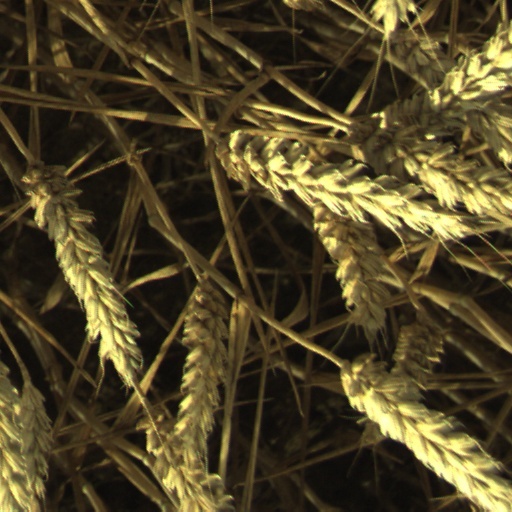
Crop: wheat